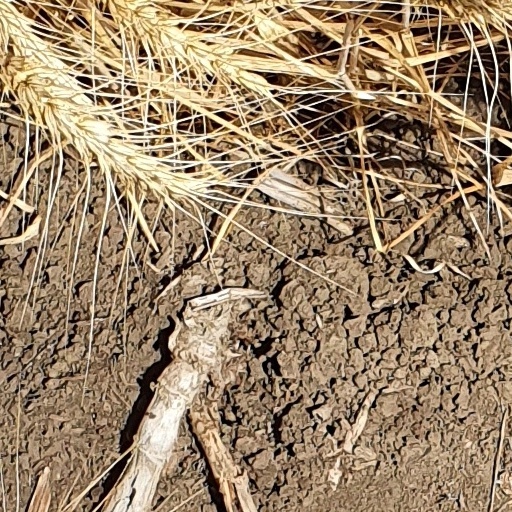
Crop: wheat